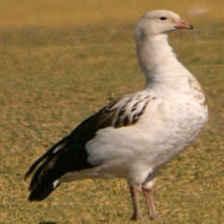
Species: ANDEAN GOOSE
Scientific name: CHLOEPHAGA MELANOPTERA
ImageNet parent category: goose